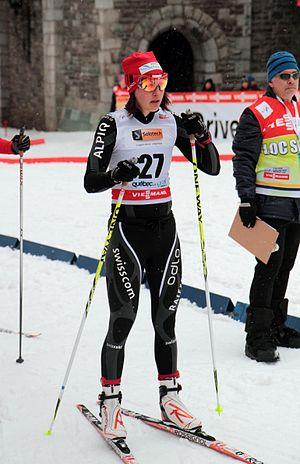
Bettina Gruber, Coupe du monde de ski de fond 2012, Québec, Canada
Bettina Gruber est une fondeuse suisse, née le 31 janvier 1985 à Rossa.